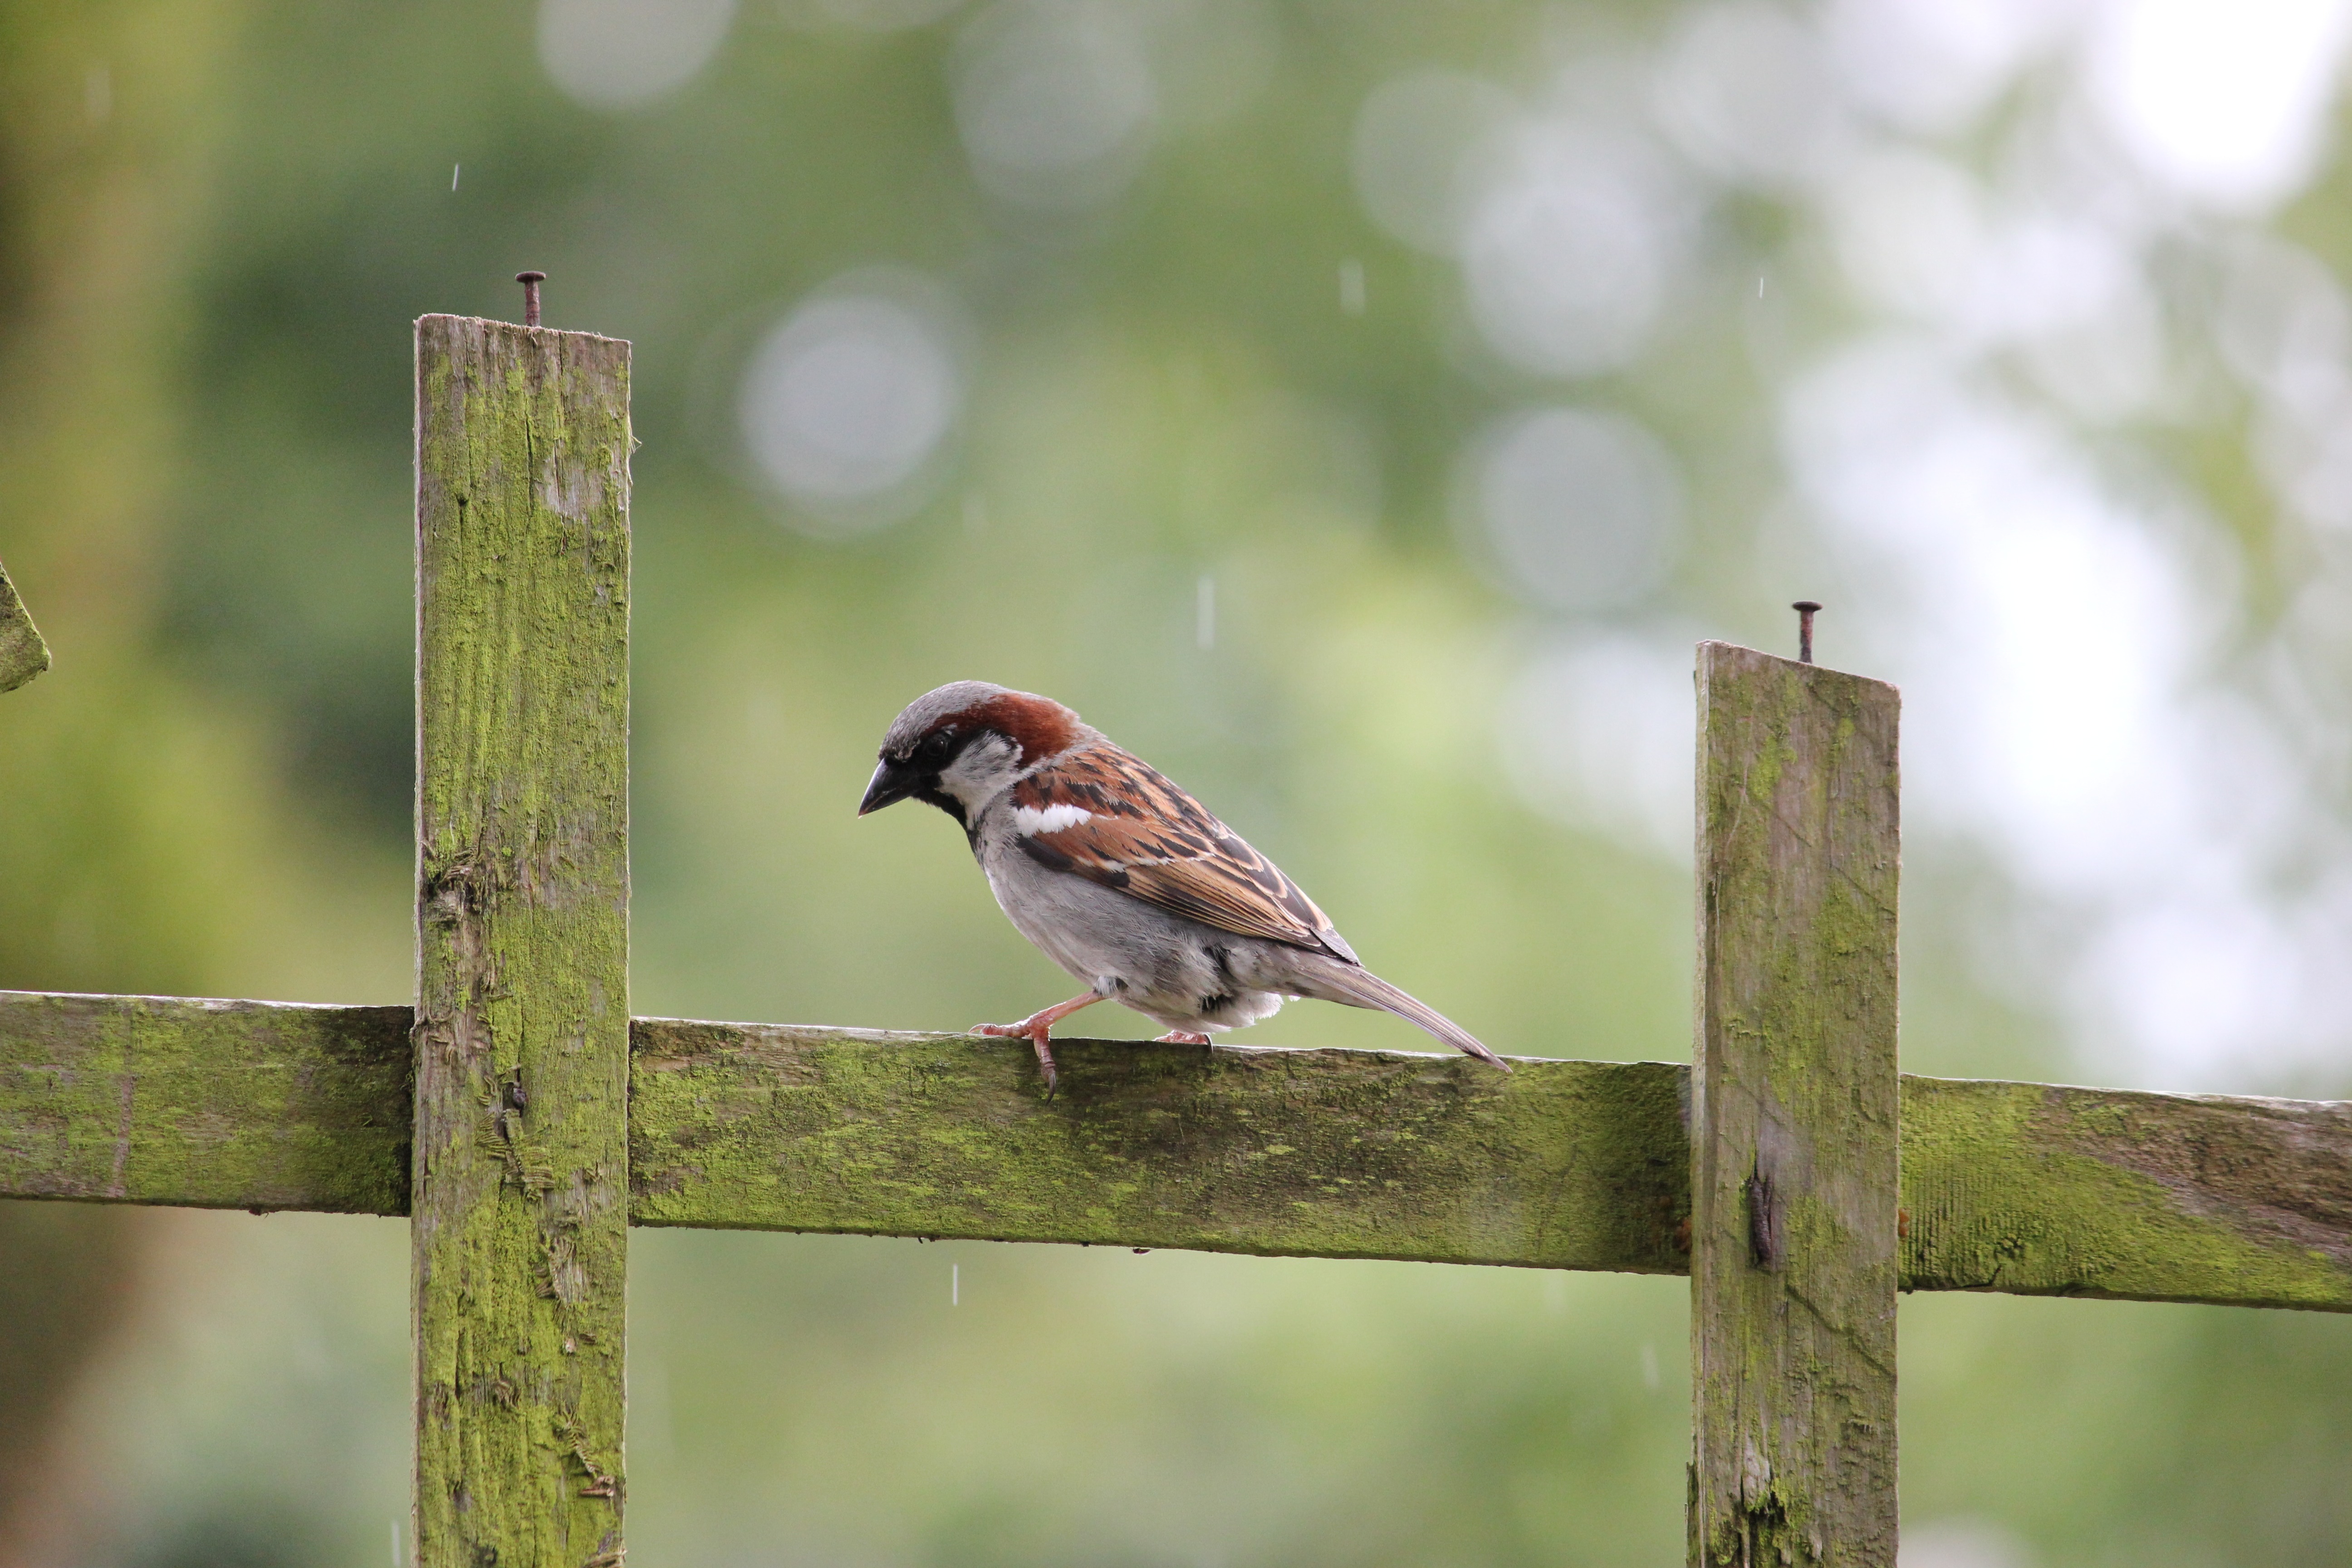
house sparrow, sparrow, bird, fence, perching, perched, passer domesticus, fauna, male, avian, species, finch